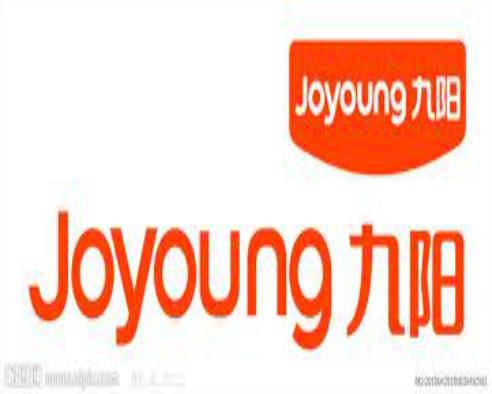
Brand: joyoung
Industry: Necessities